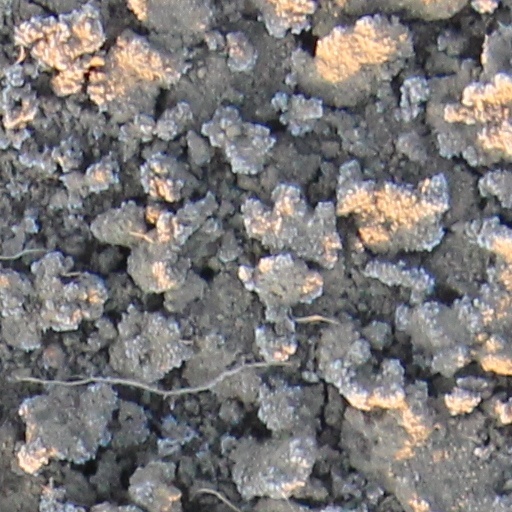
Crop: wheat